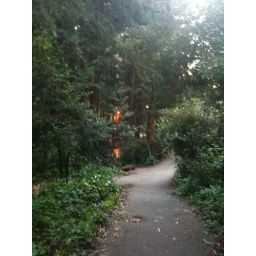
walking the dog in stern grove